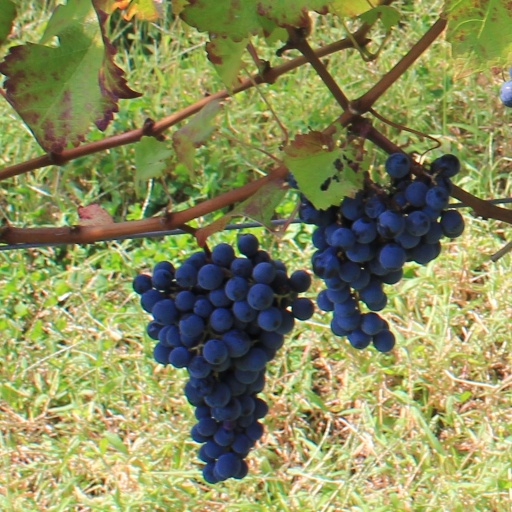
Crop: grape